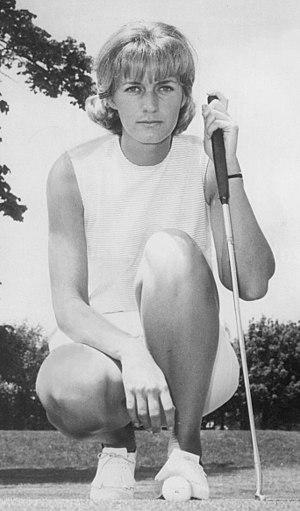
Carol Mann, née le 3 février 1941 à Buffalo et morte le 20 mai 2018 à The Woodlands, est une golfeuse américaine.